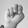
ASL letter: N